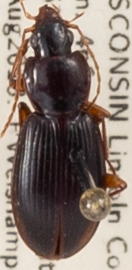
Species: Synuchus impunctatus
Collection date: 2018-08-28
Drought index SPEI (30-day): -0.54
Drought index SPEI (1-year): -0.39
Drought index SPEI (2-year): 1.13